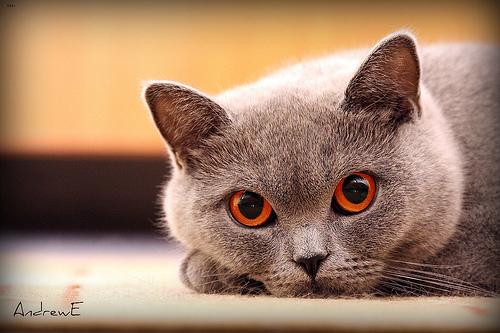
Breed: British Shorthair